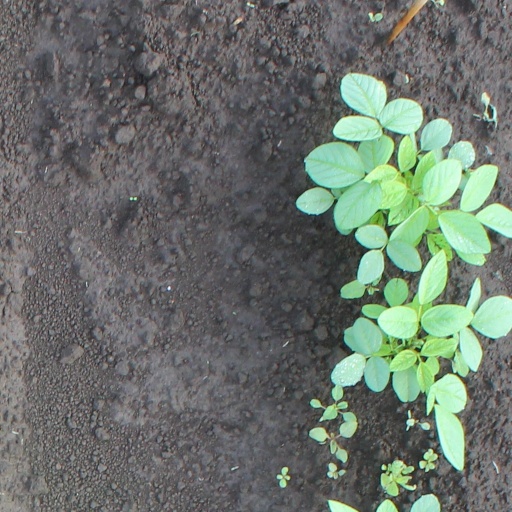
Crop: soybean